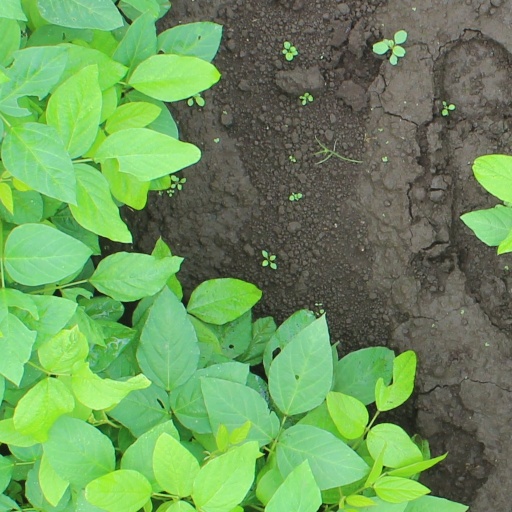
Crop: soybean